Answer in natural language. Considering the relative positions, is black wooden chair with four legs above or below black wooden chair with four legs (marked A)? Choose between the following options: below or above
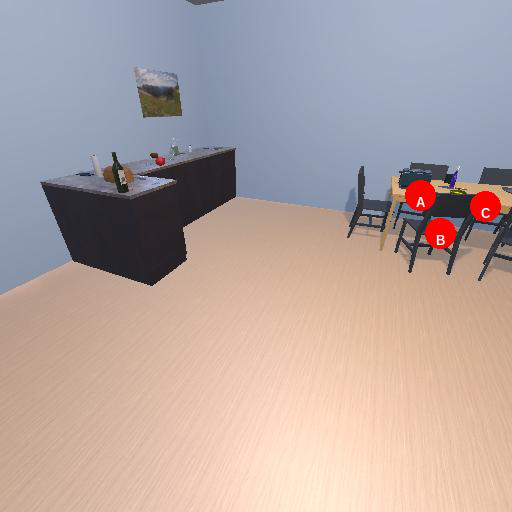
<answer>below</answer>